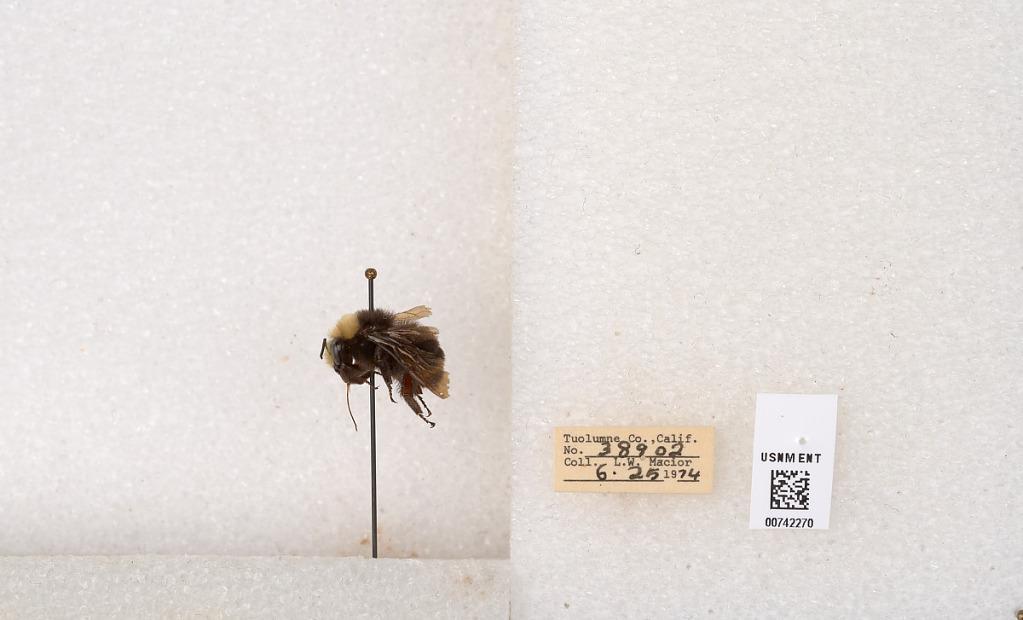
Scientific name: Bombus (Pyrobombus) vosnesenskii Radoszkowski
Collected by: L. Macior
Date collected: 1974-6-25
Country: United States
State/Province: California
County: Tuolumne
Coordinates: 38.0276, -119.955